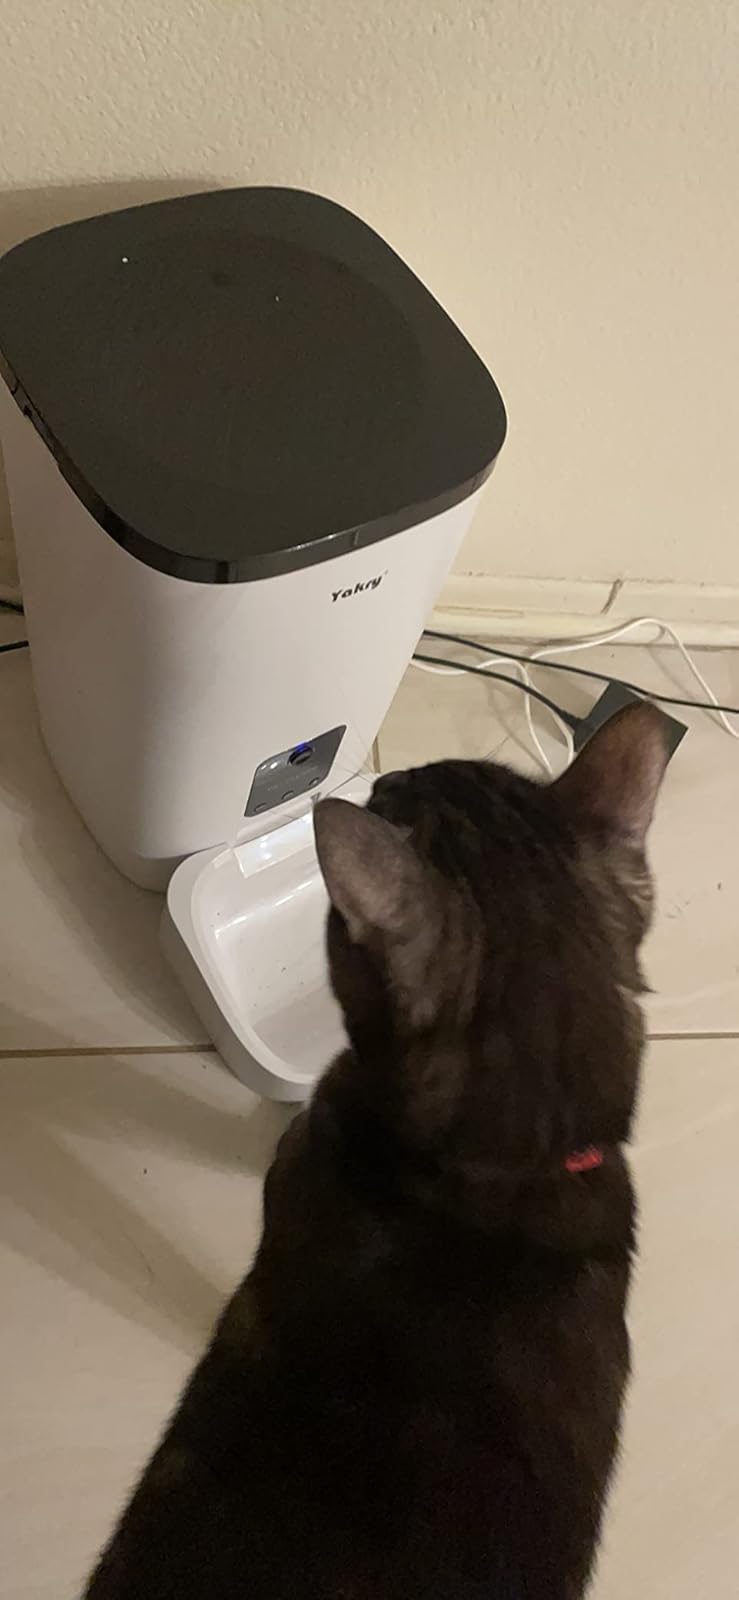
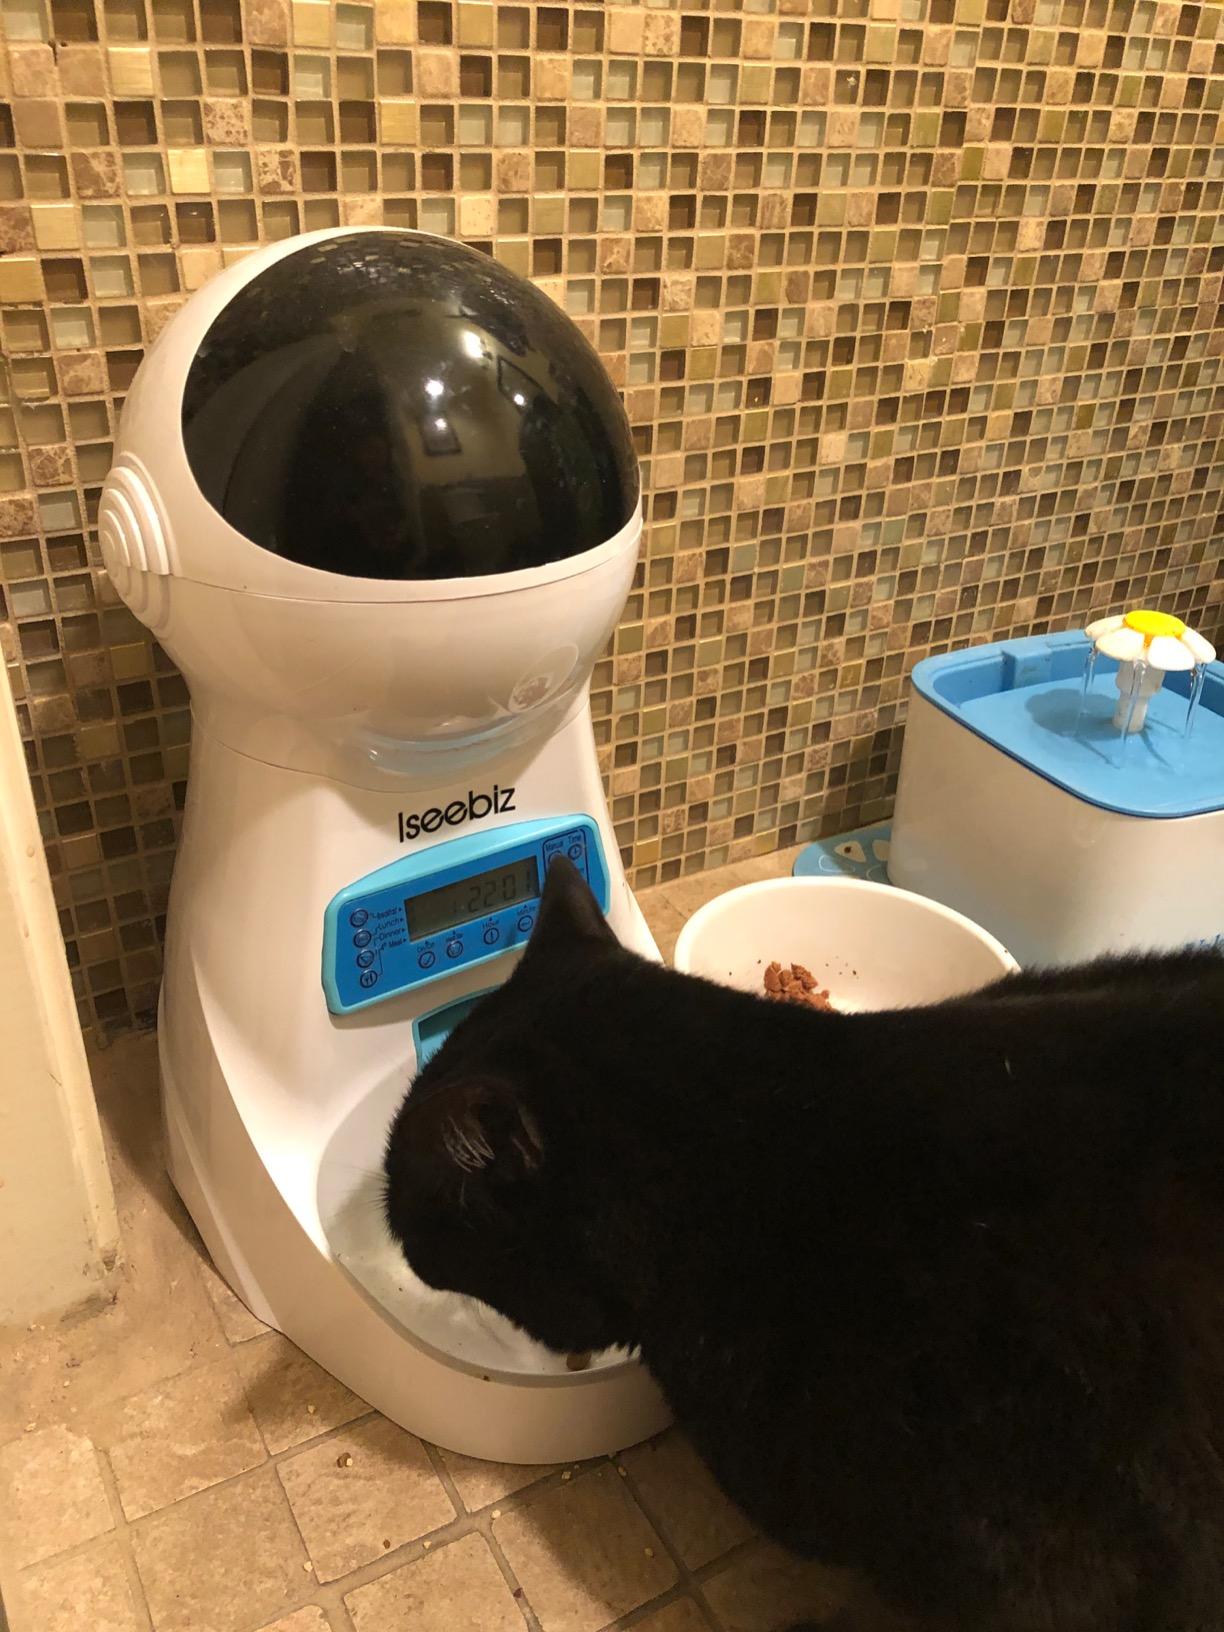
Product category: items_feeder
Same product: no